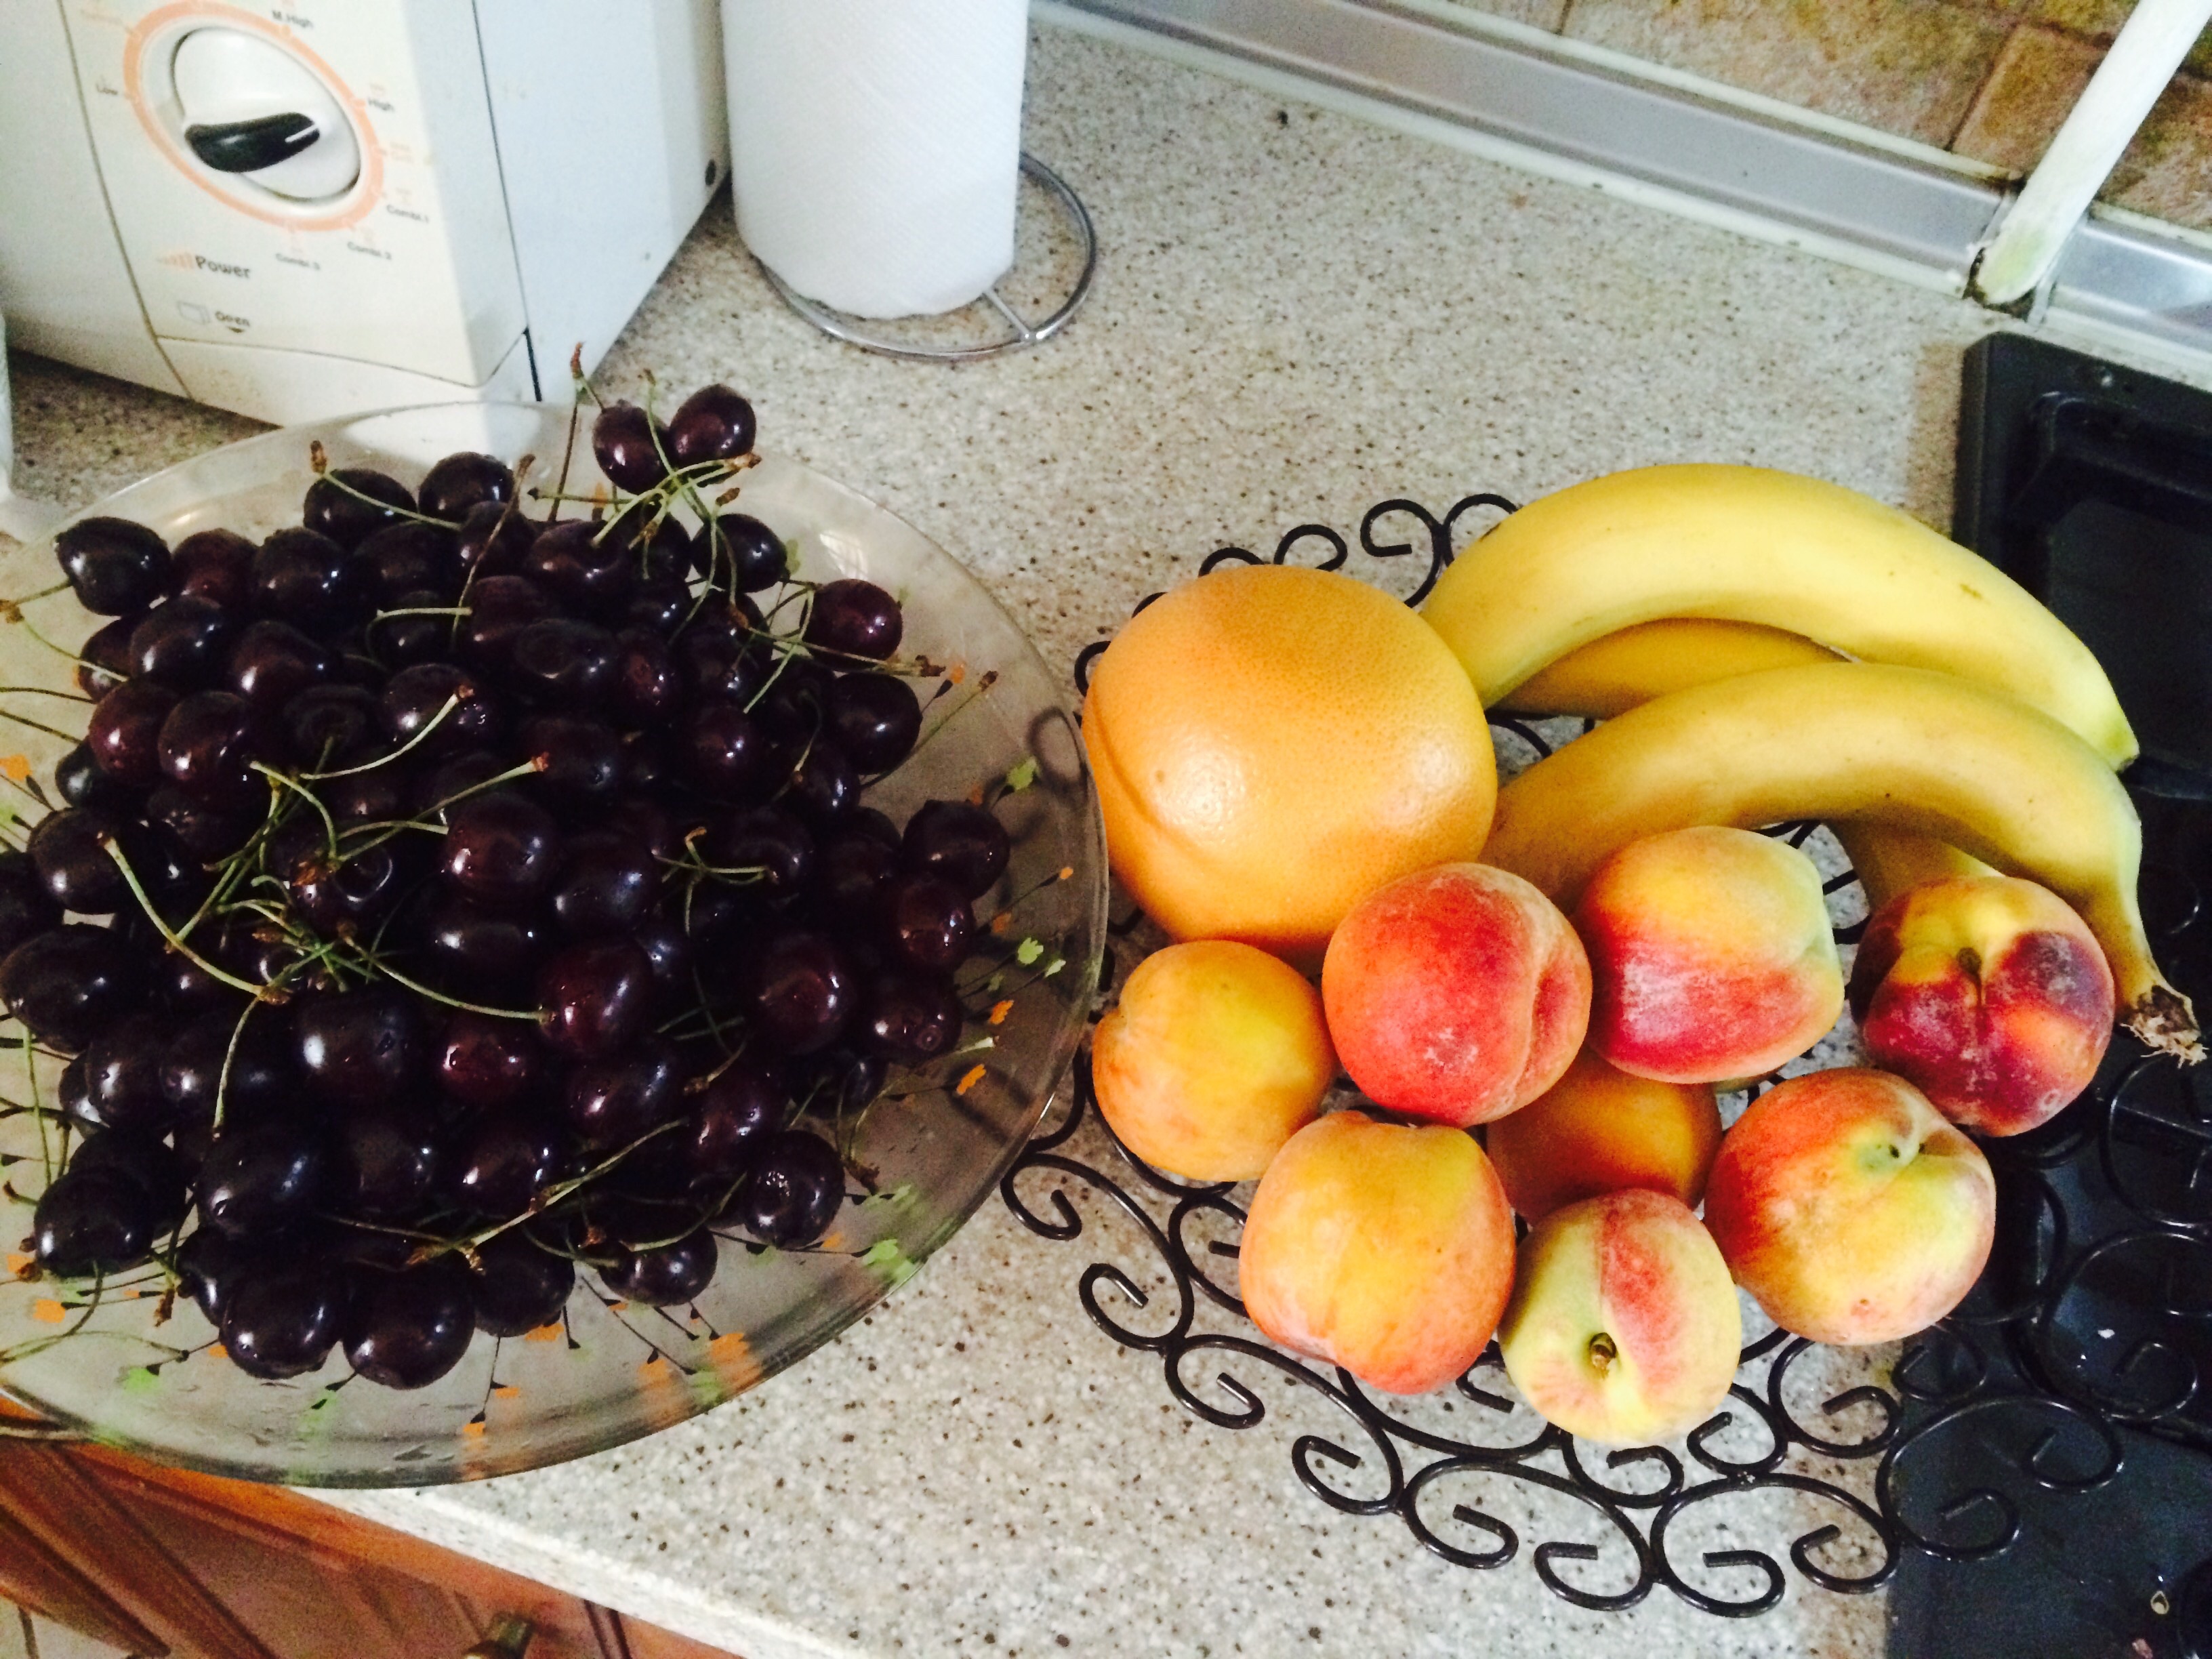
plant, fruit, meal, food, produce, flowering plant, land plant